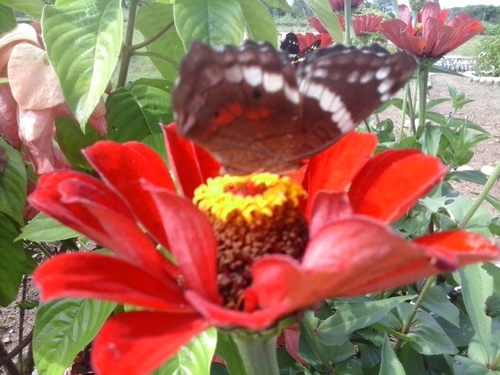
Scientific name: Anartia fatima
Common name: Banded peacock
Family: Nymphalidae
Order: Lepidoptera
Pollinator type: Primary pollinator
Habitat: Open areas and gardens
Geographic range: South America
Conservation status: Least Concern